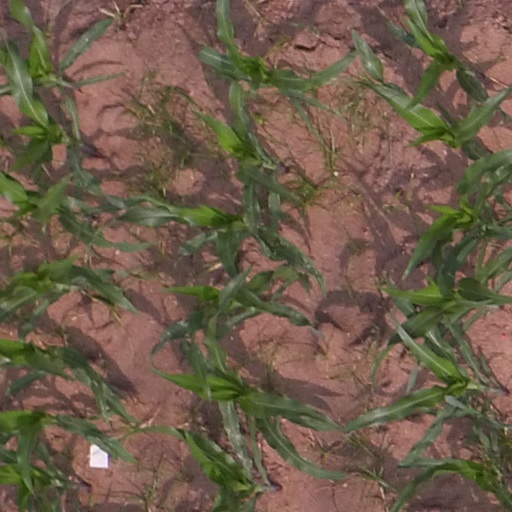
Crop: maize; corn